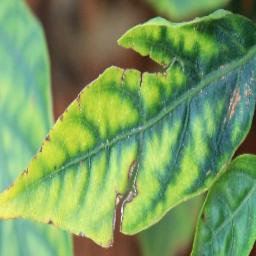
Label: nutritional